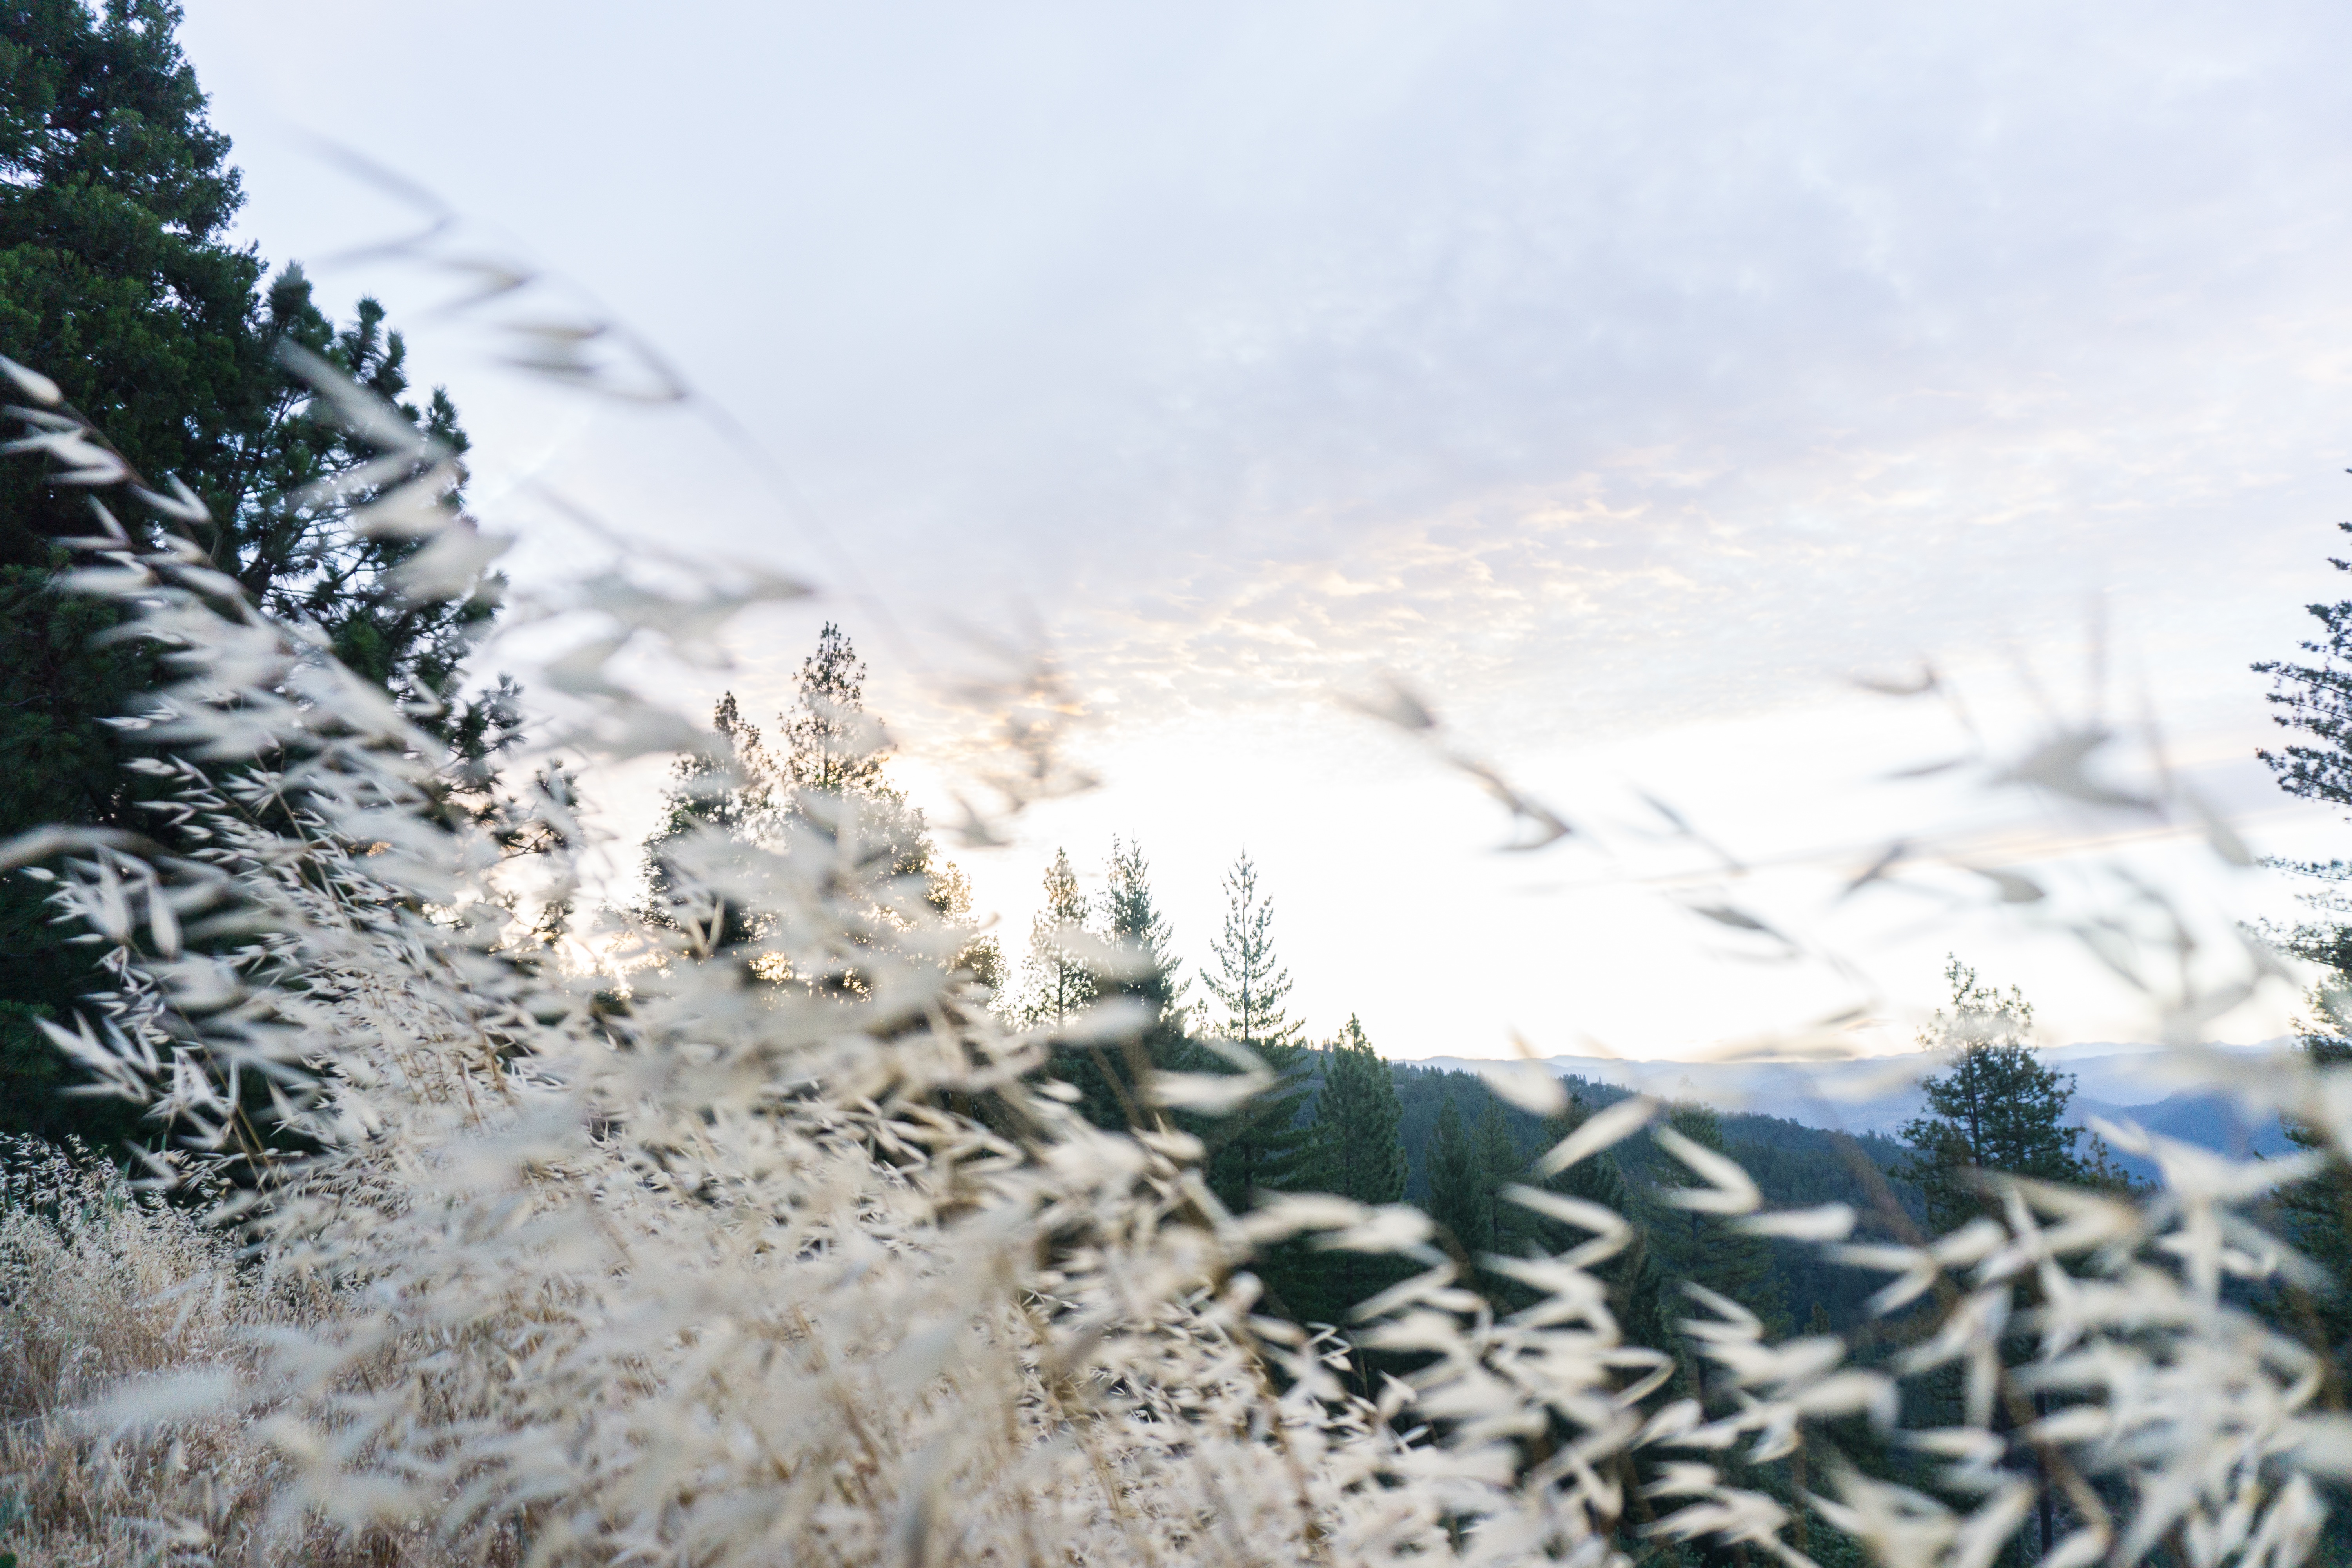
tree, branch, mountain, snow, winter, frost, mountain range, weather, fir, season, ridge, spruce, ecosystem, freezing, woody plant, mountainous landforms, geological phenomenon